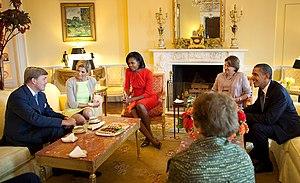
Máxima Zorreguieta Cerruti, née le 17 mai 1971 à Buenos Aires, de nationalités argentine et néerlandaise, est l’actuelle reine des Pays-Bas.